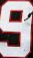
Number: 9